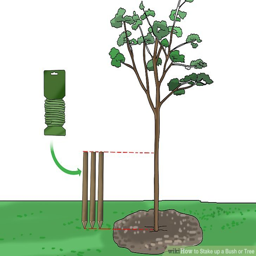
image titled stake up a step